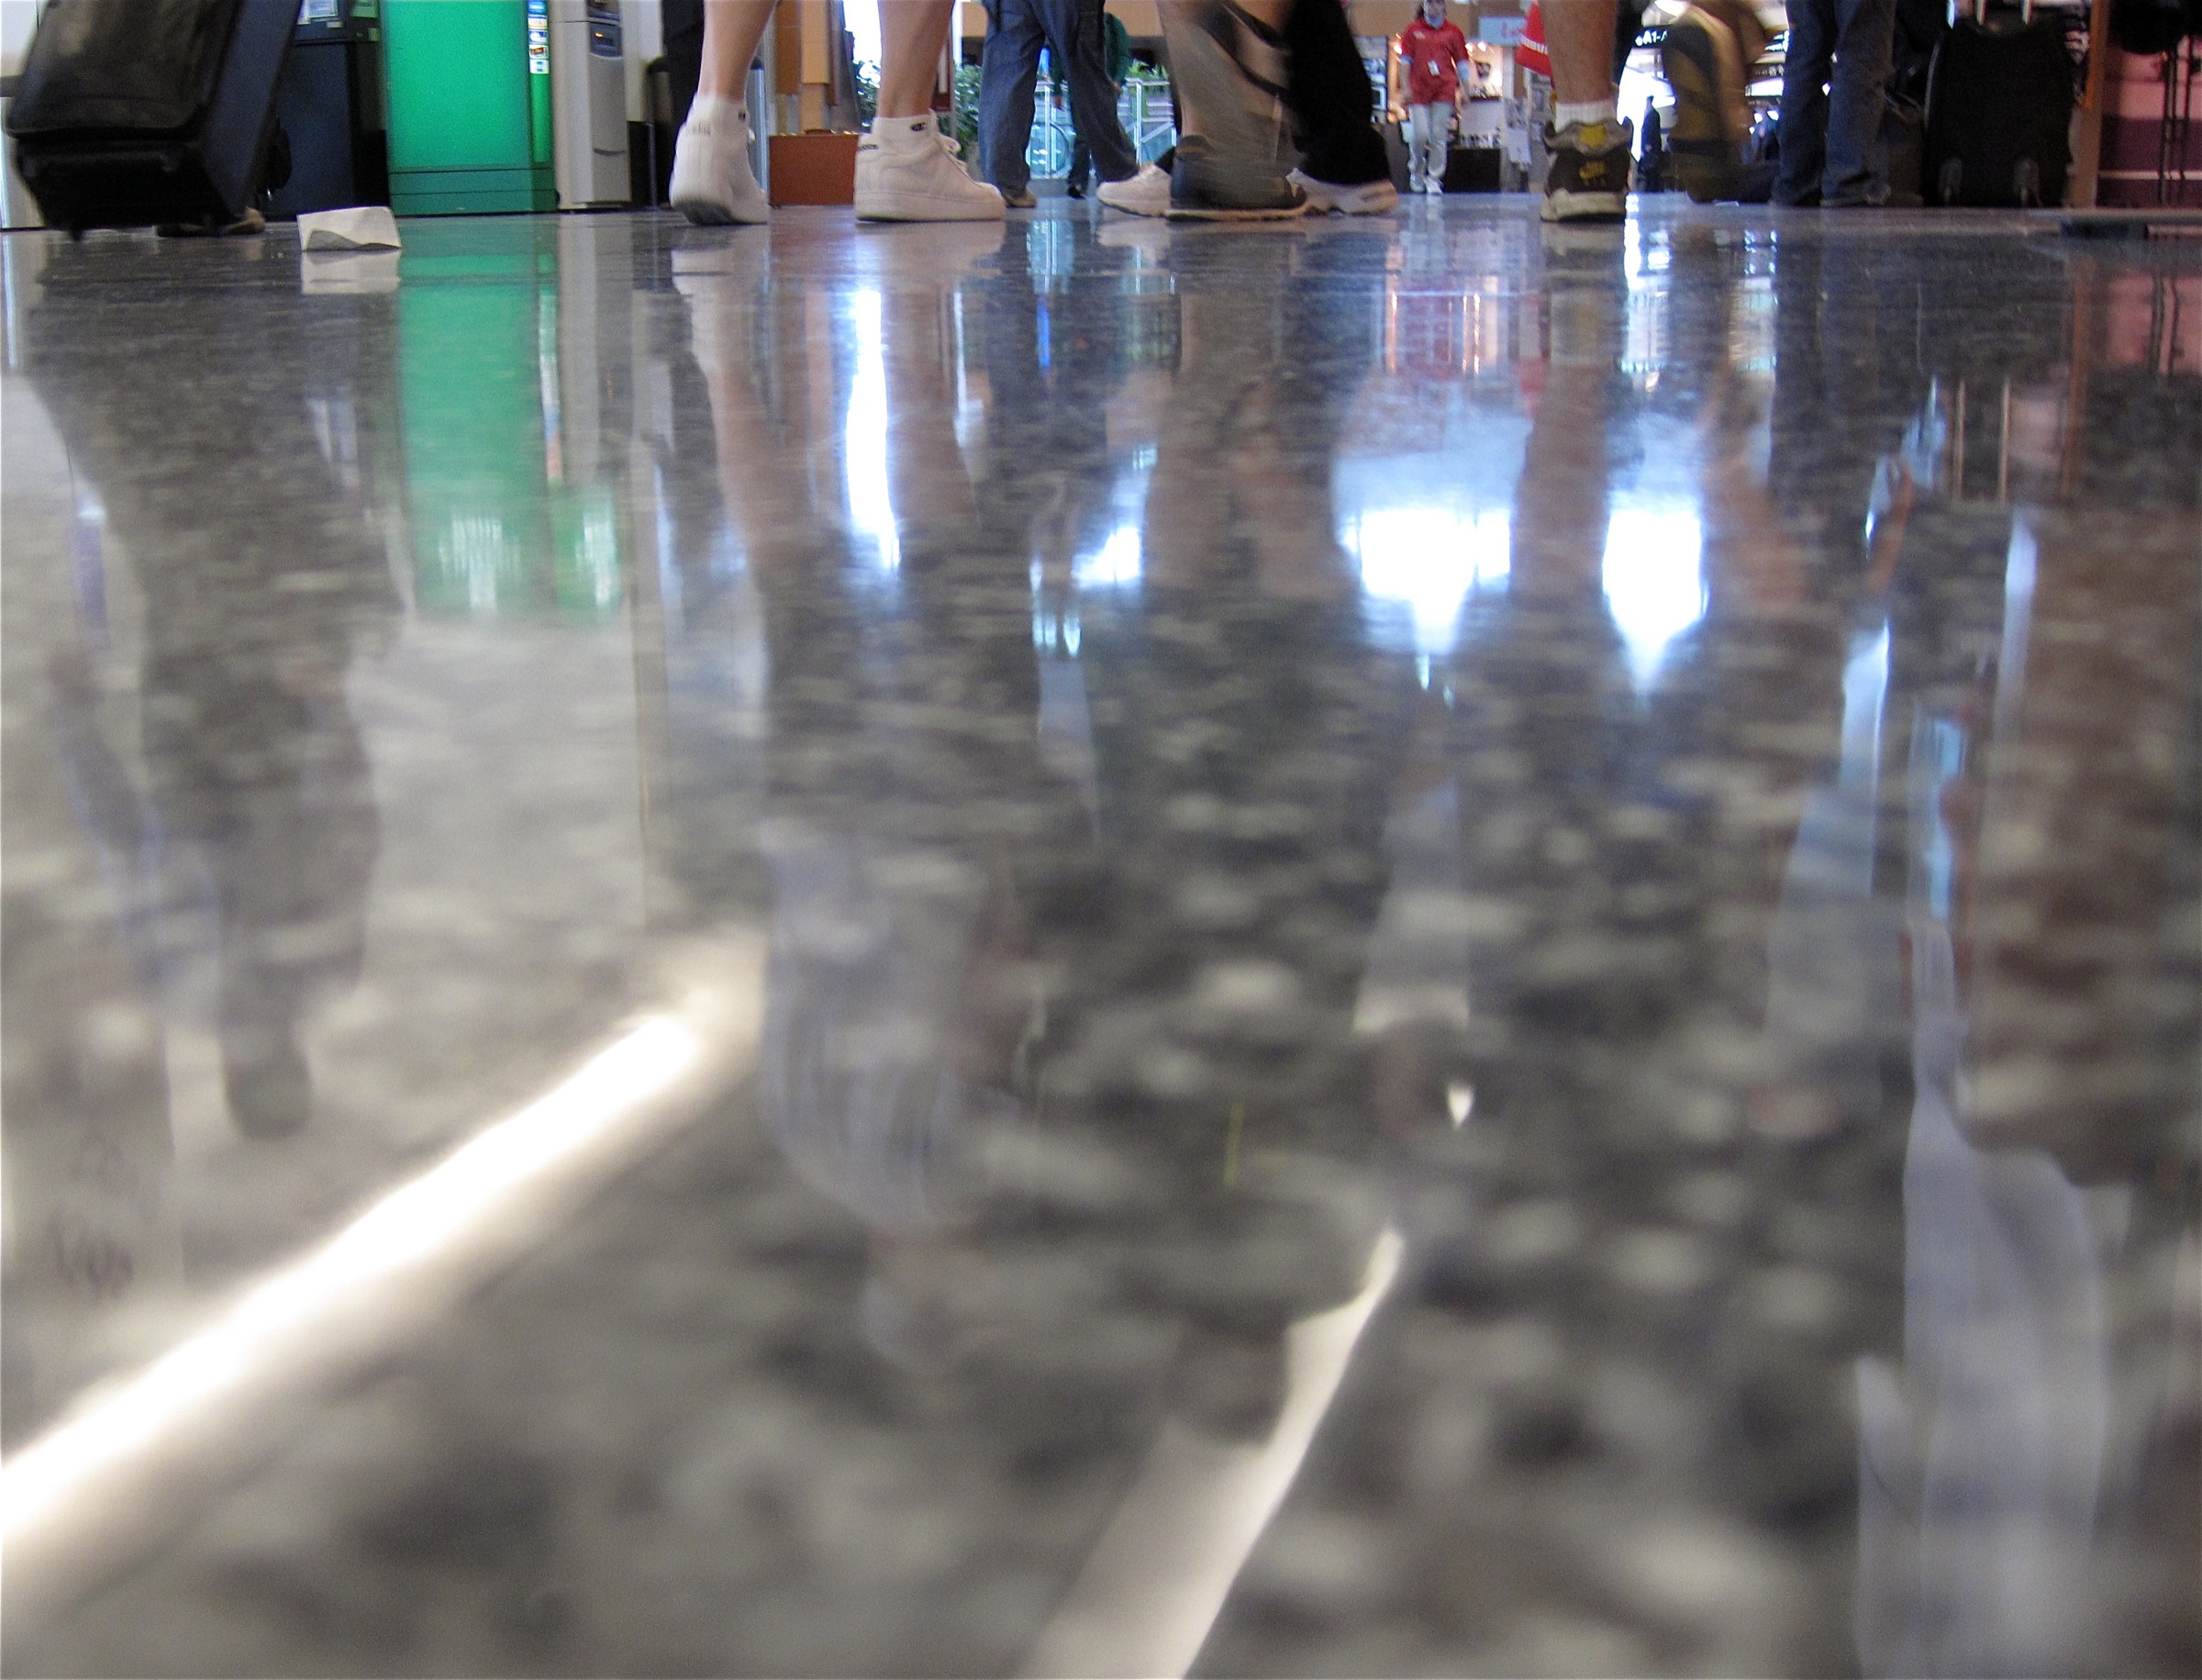
image, 2009365